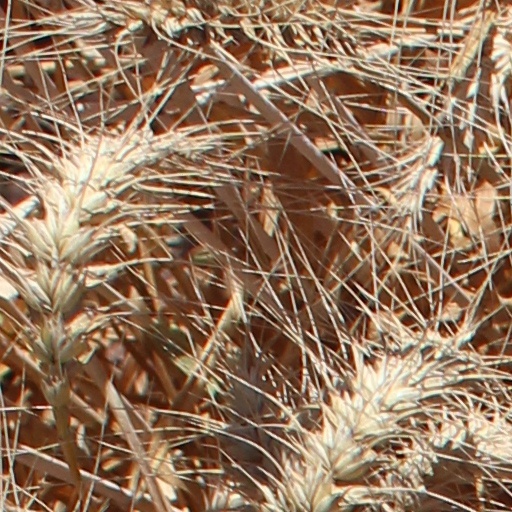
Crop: wheat